Betplan

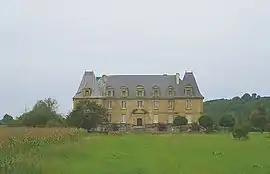
Chateau

Betplan is a commune in the Gers department in southwestern France.